Stoos

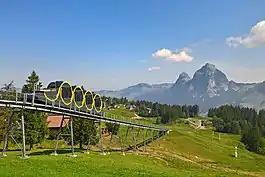
The Stoosbahn

It is used as a small ski resort with a cable car leading to the Fronalpstock. The village is accessible via the Stoosbahn funicular railway.